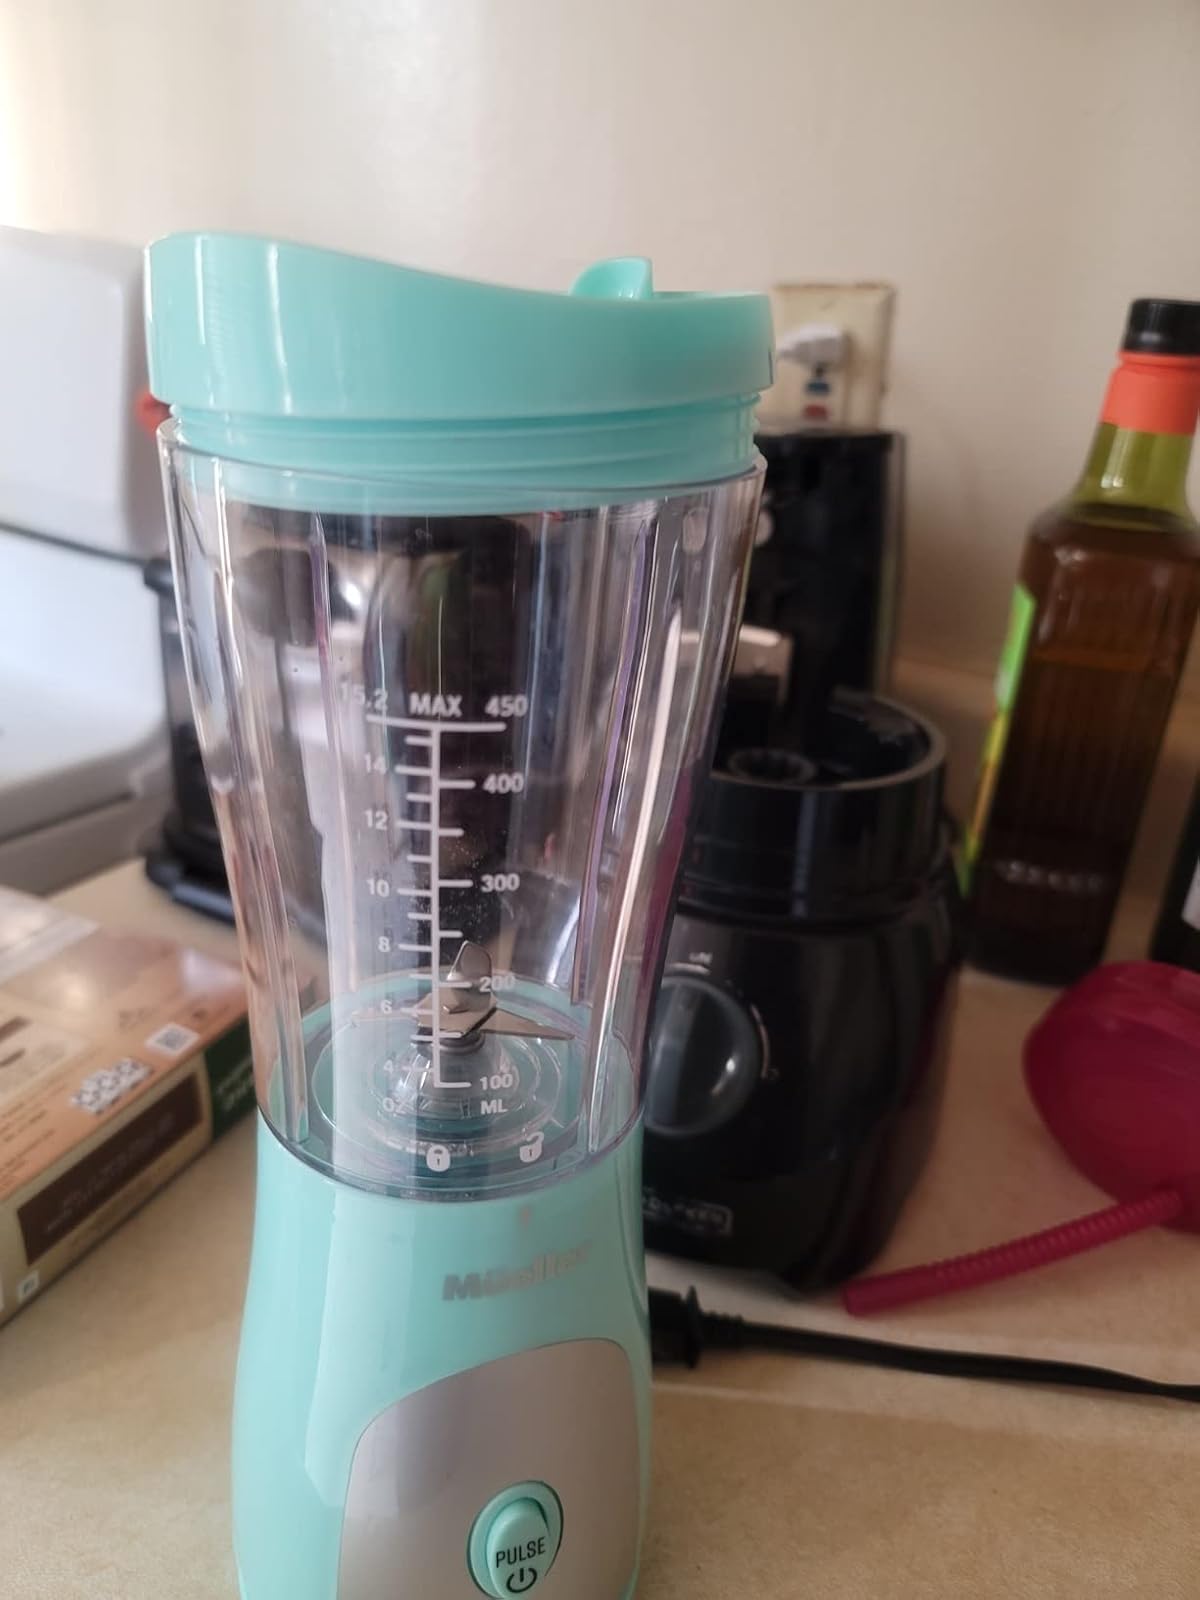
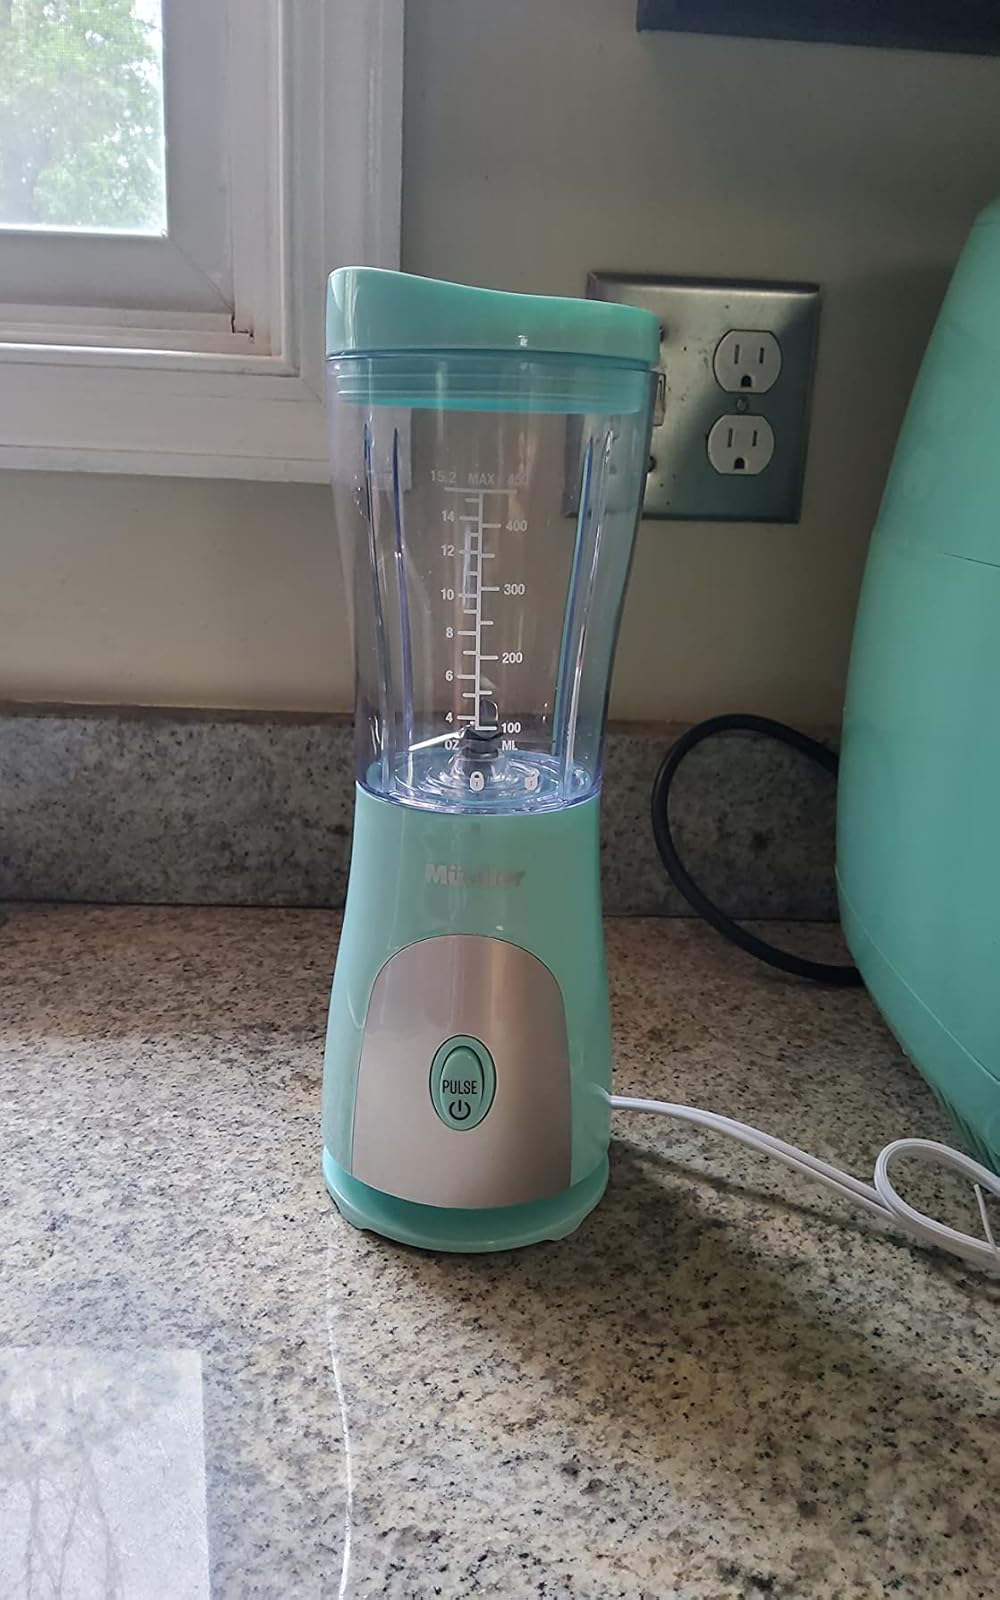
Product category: items_blender
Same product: yes